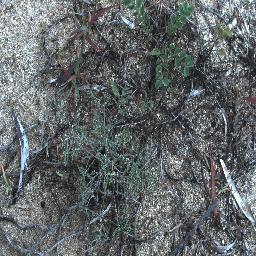
Label: negative